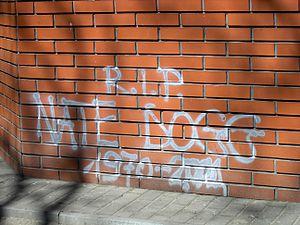
Nate Dogg, né Nathaniel Dwayne Hale le 19 août 1969 à Clarksdale, Mississippi et mort le 15 mars 2011 à Long Beach, Californie, est un chanteur, rappeur, producteur, réalisateur et acteur américain.